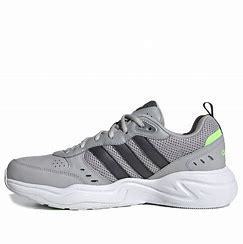
Brand: adidas
Model: NEO Strutter Athletic